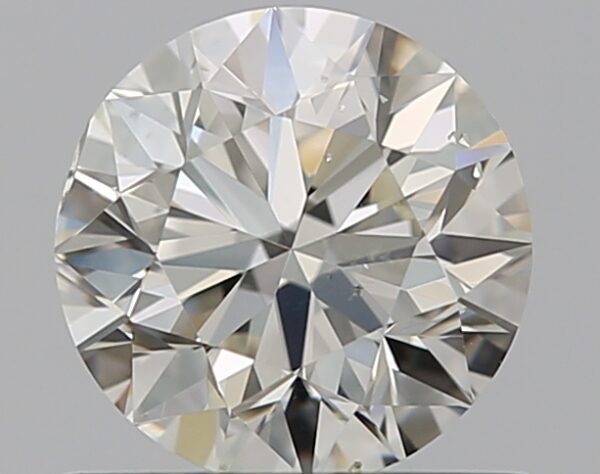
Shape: round
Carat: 0.7
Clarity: SI1
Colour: J
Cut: VG
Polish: EX
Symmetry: GD
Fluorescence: N
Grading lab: GIA
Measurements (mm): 5.53 x 5.56 x 3.58